John Cotton (minister)

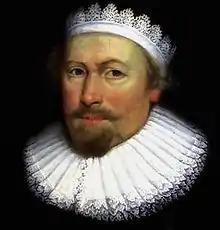
Richard Sibbes was Cotton's spiritual counselor.

One of the influences on Cotton's thinking while at Emmanuel was the teaching of William Perkins from whom he learned to be flexible, sensible, and practical, and how to deal with the political realities of being a non-conformist Puritan within a disapproving Church of England. He also learned the art of disagreeing while maintaining the appearance of conformity.